Sierk Coolsma

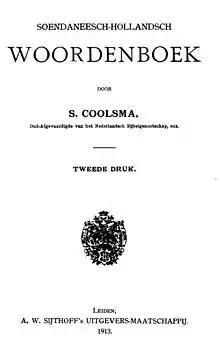
"Soendaneesch-Hollandsch woordenboek", 1913

Coolsma returned to the Netherlands with his wife in 1876 and became the leader of the NZV, holding the office until 1908. He disputed the idea that missionary work should be focused on the non-Islamicised eastern portion of the colony. He believed instead that missionary work should be prioritised in the western portion, where Islam had already become entrenched.